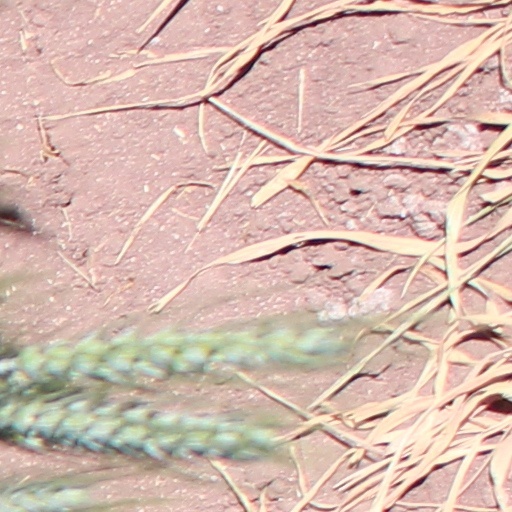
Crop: wheat